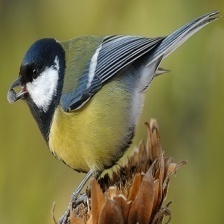
Species: PARUS MAJOR
Scientific name: PARUS MAJOR
ImageNet parent category: chickadee